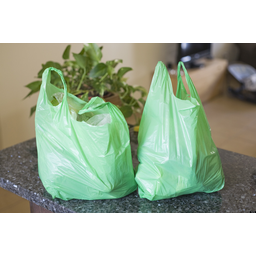
Label: plastic